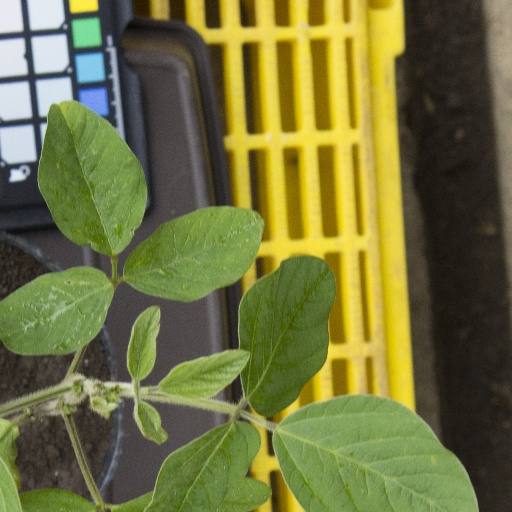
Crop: soybean